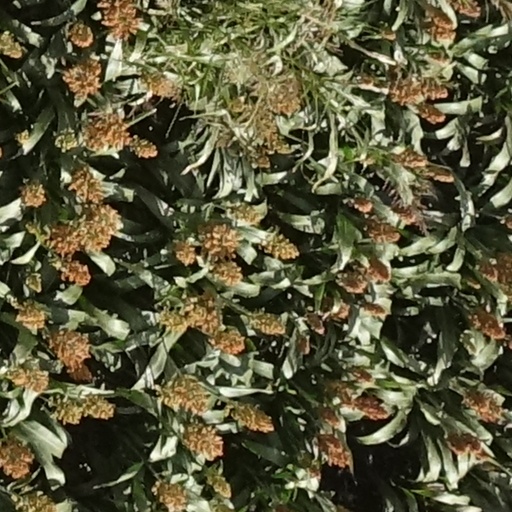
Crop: sorghum